Answer in natural language. How many Televisions are visible in the scene? Choose between the following options: 4, 1, 3, 0 or 2
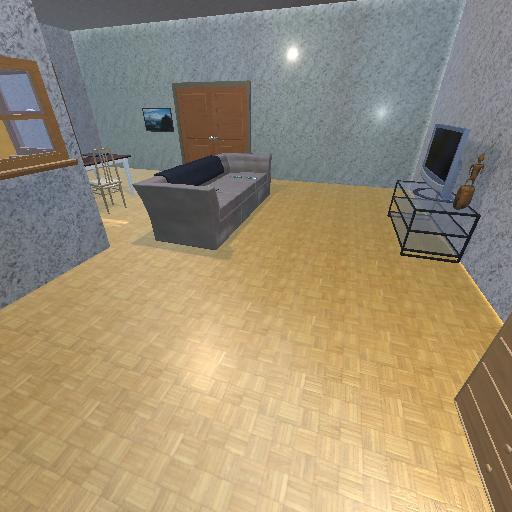
<answer>1</answer>